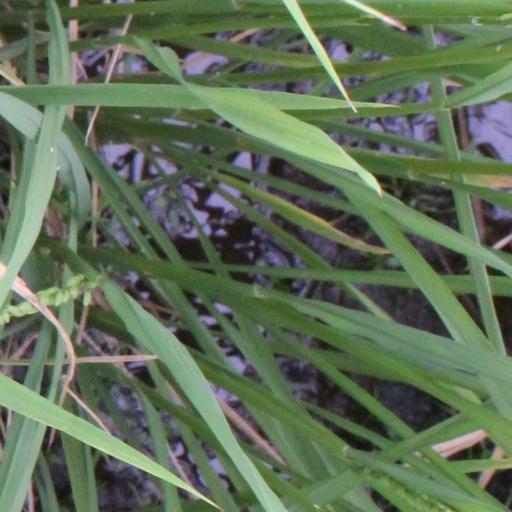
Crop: rice